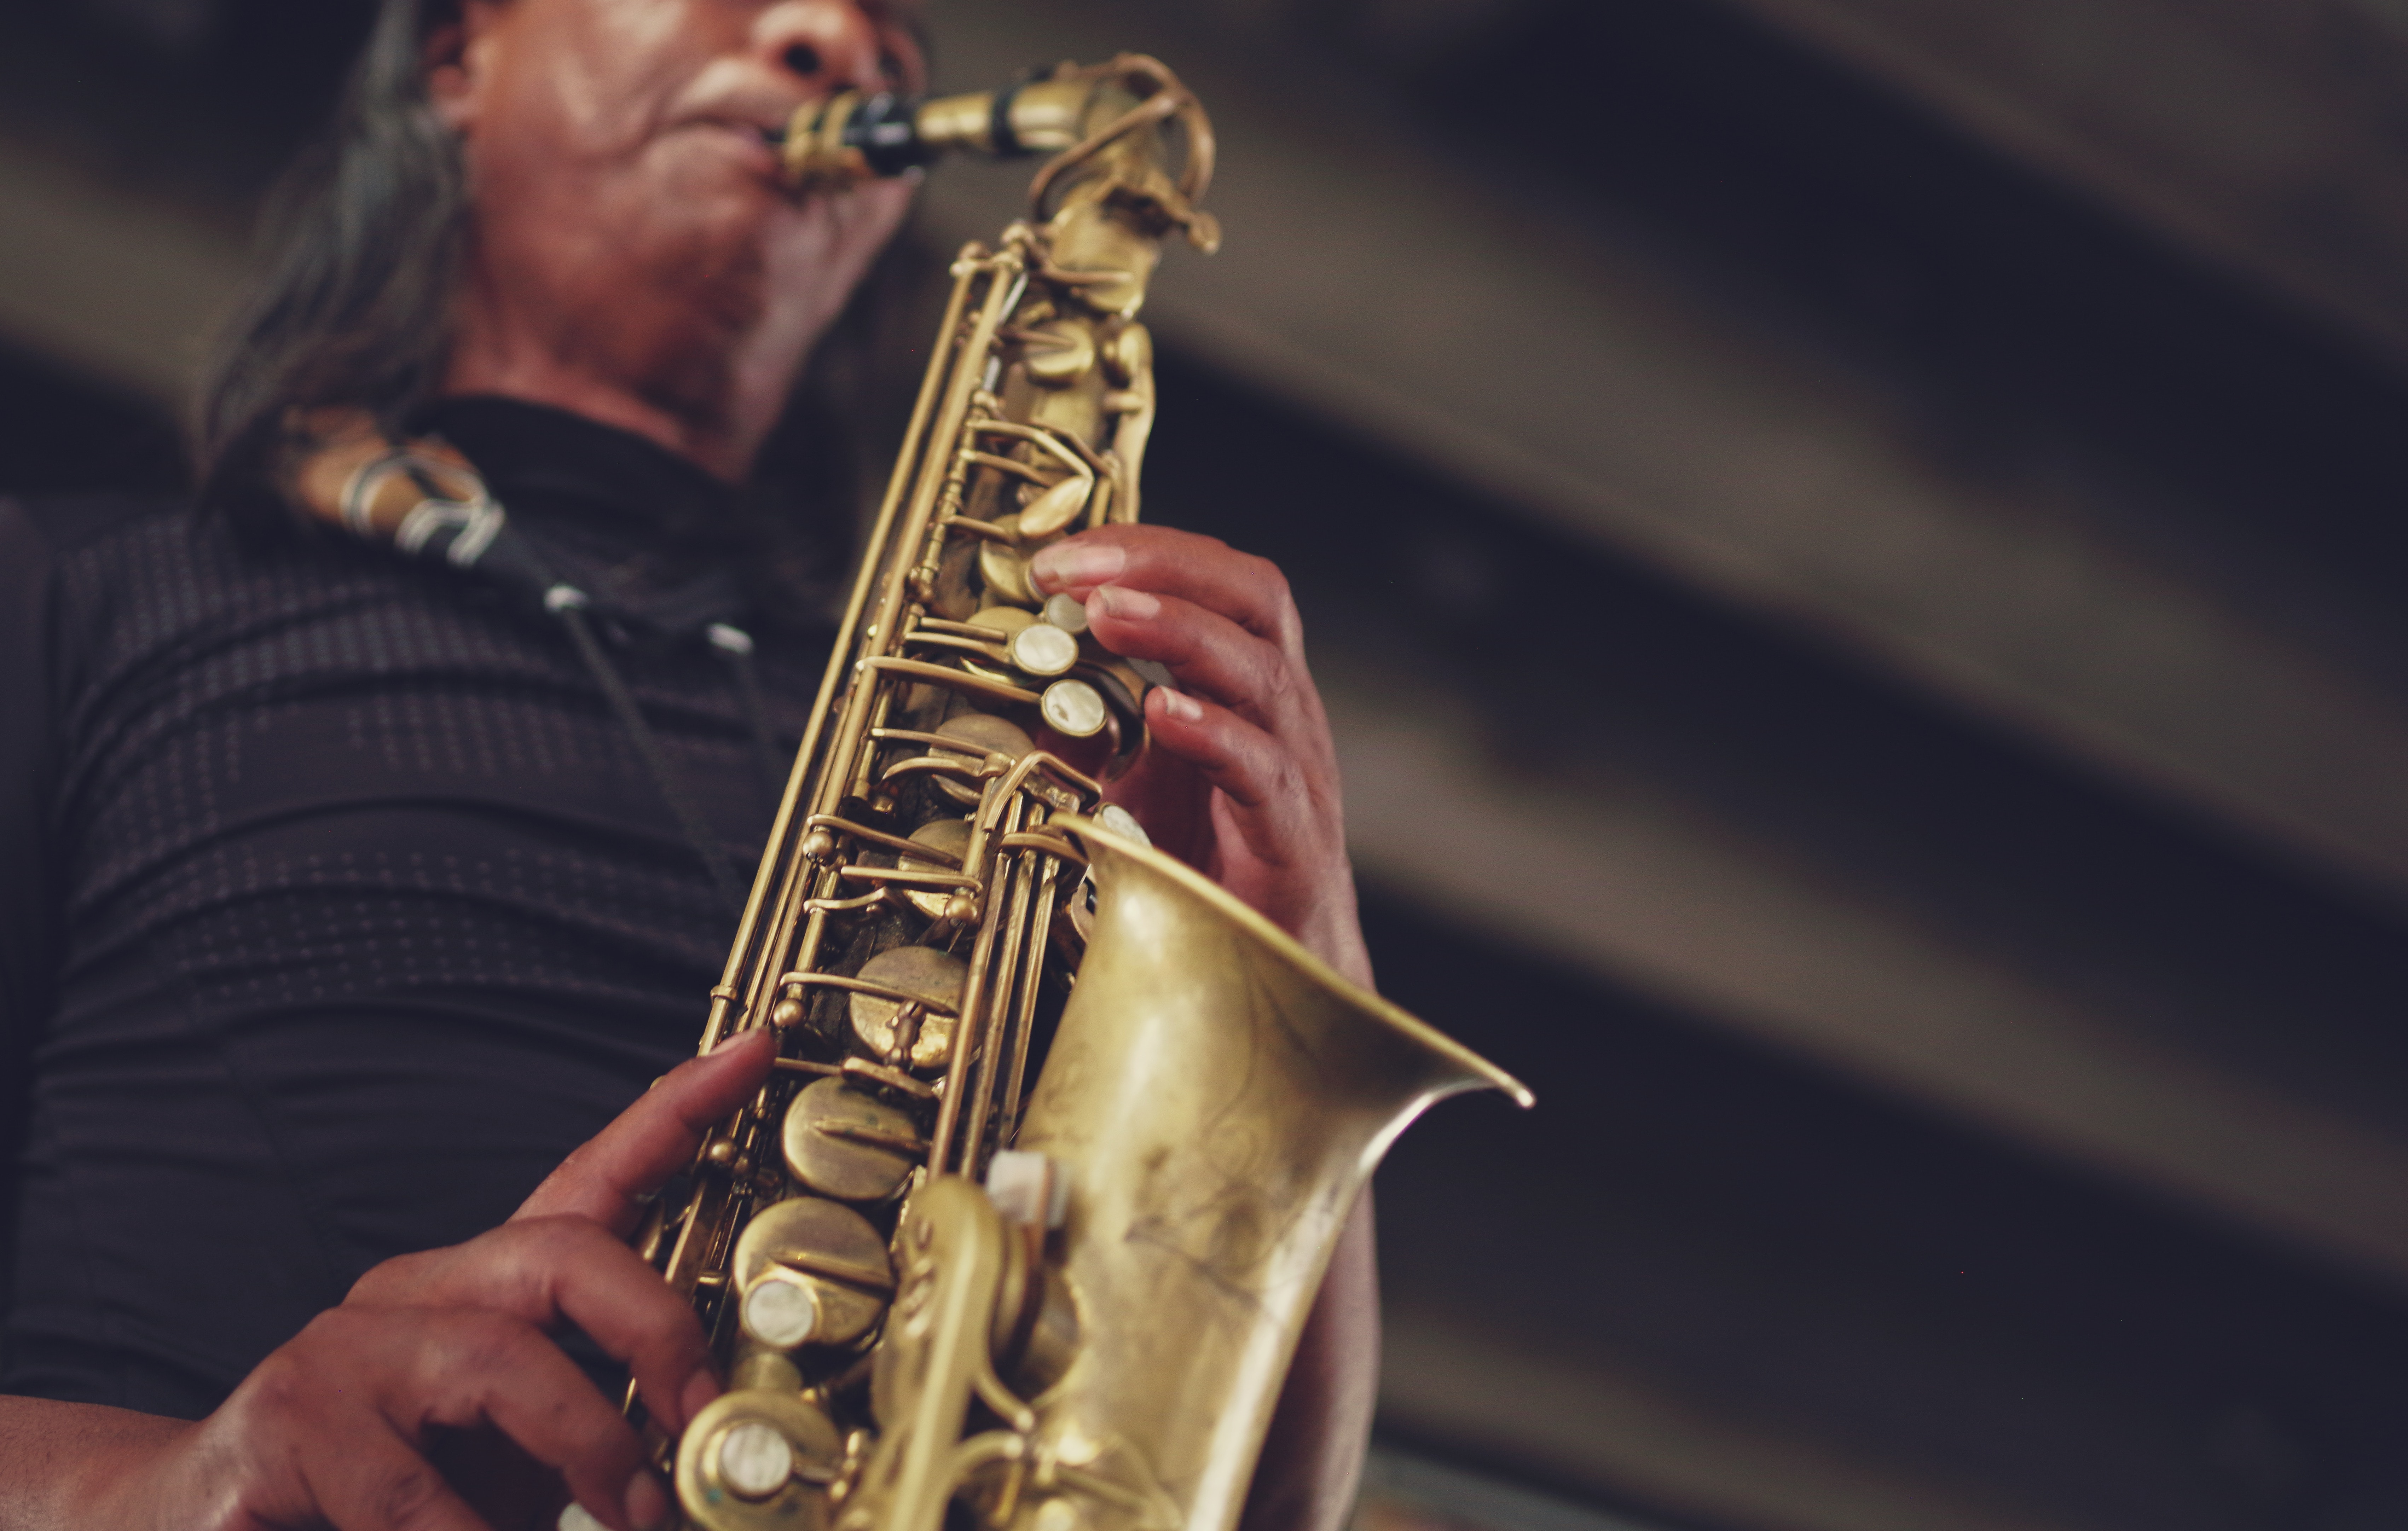
musical instrument, music, saxophone, saxophonist, brass instrument, wind instrument, woodwind instrument, clarinet family, baritone saxophone, jazz, music artist, musician, pipe, reed instrument